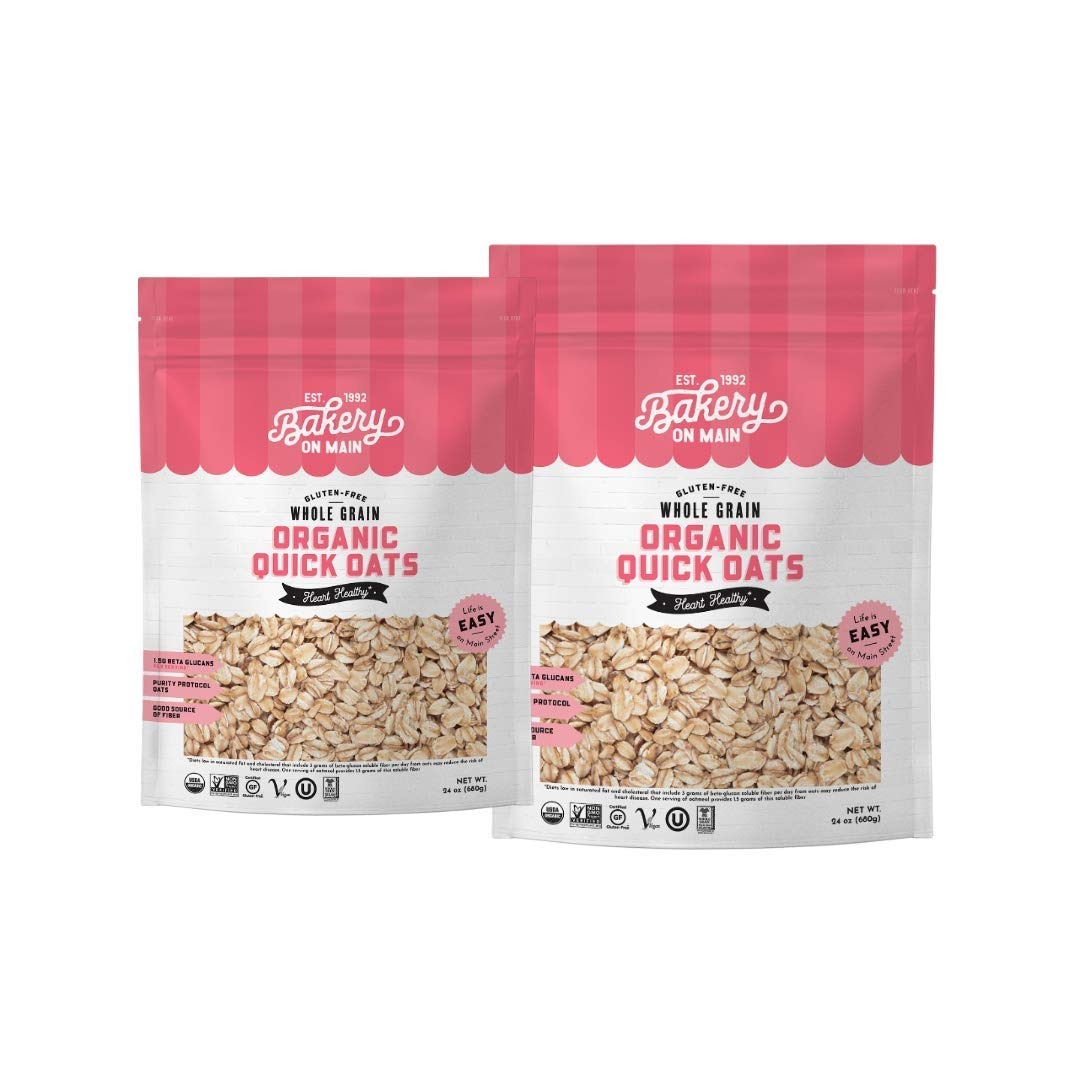
Item Name: Bakery On Main Organic Oats - Gluten Free Organic Quick Oats - Non-GMO, Preservative-Free Organic Quick Oats for Breakfast, Baking - 24oz Bag (Pack of 2)
Bullet Point 1: ENJOY ORGANIC QUICK OATS - Organic oatmeal is perfect for a quick start to your morning or to add to your favorite baked goods such as cookies, muffins and bread for a satisfying, nutty texture.
Bullet Point 2: GLUTEN FREE– Organic Quick Oats are a certified gluten free oatmeal and provide a good source of fiber.
Bullet Point 3: CERTIFIED ORGANIC AND FREE OF PRESERVATIVES - Non-GMO Project Verified, Vegan, OU Kosher and Dairy-free.
Bullet Point 4: FROM FARM TO YOUR TABLE - These oats have passed the highest of standards. So, bask in the deliciousness and the peace of mind while you enjoy our oats for breakfast or baking.
Bullet Point 5: VERSATILE PANTRY INGREDIENT - Great to buy in bulk for food storage supply, restaurant, bakery and foodservice facilities. Contains (2) 24oz bags.
Value: 48.0
Unit: Ounce

Price: 25.87